Rastafari

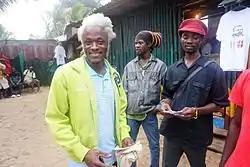
A group of Rastas in Liberia celebrating Marcus Garvey's birthday

Rasta women usually wear clothing that covers their head and hides their body contours. Trousers are usually avoided, with long skirts preferred. Women are expected to cover their head while praying, and in some Rasta groups this is expected of them whenever in public. According to traditional Rasta discourse, this dress code is necessary to prevent the sexual objectification of women by men in Babylon. Rasta men do not usually have such a dress code. Some Rasta women have challenged gender norms by wearing their hair uncovered in public and donning trousers.